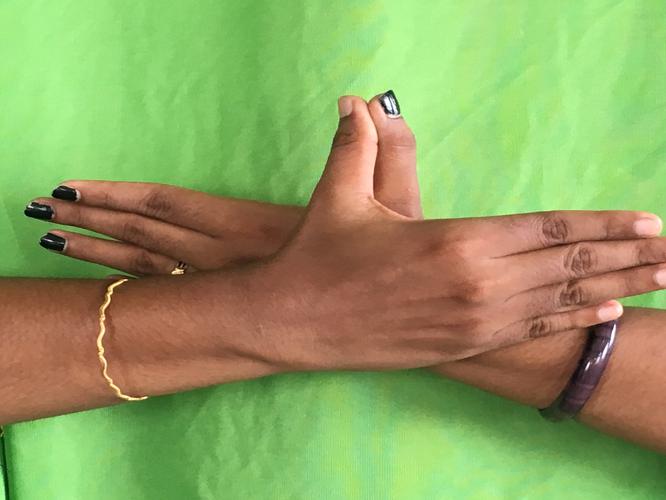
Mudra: Garuda
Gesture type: double_hand